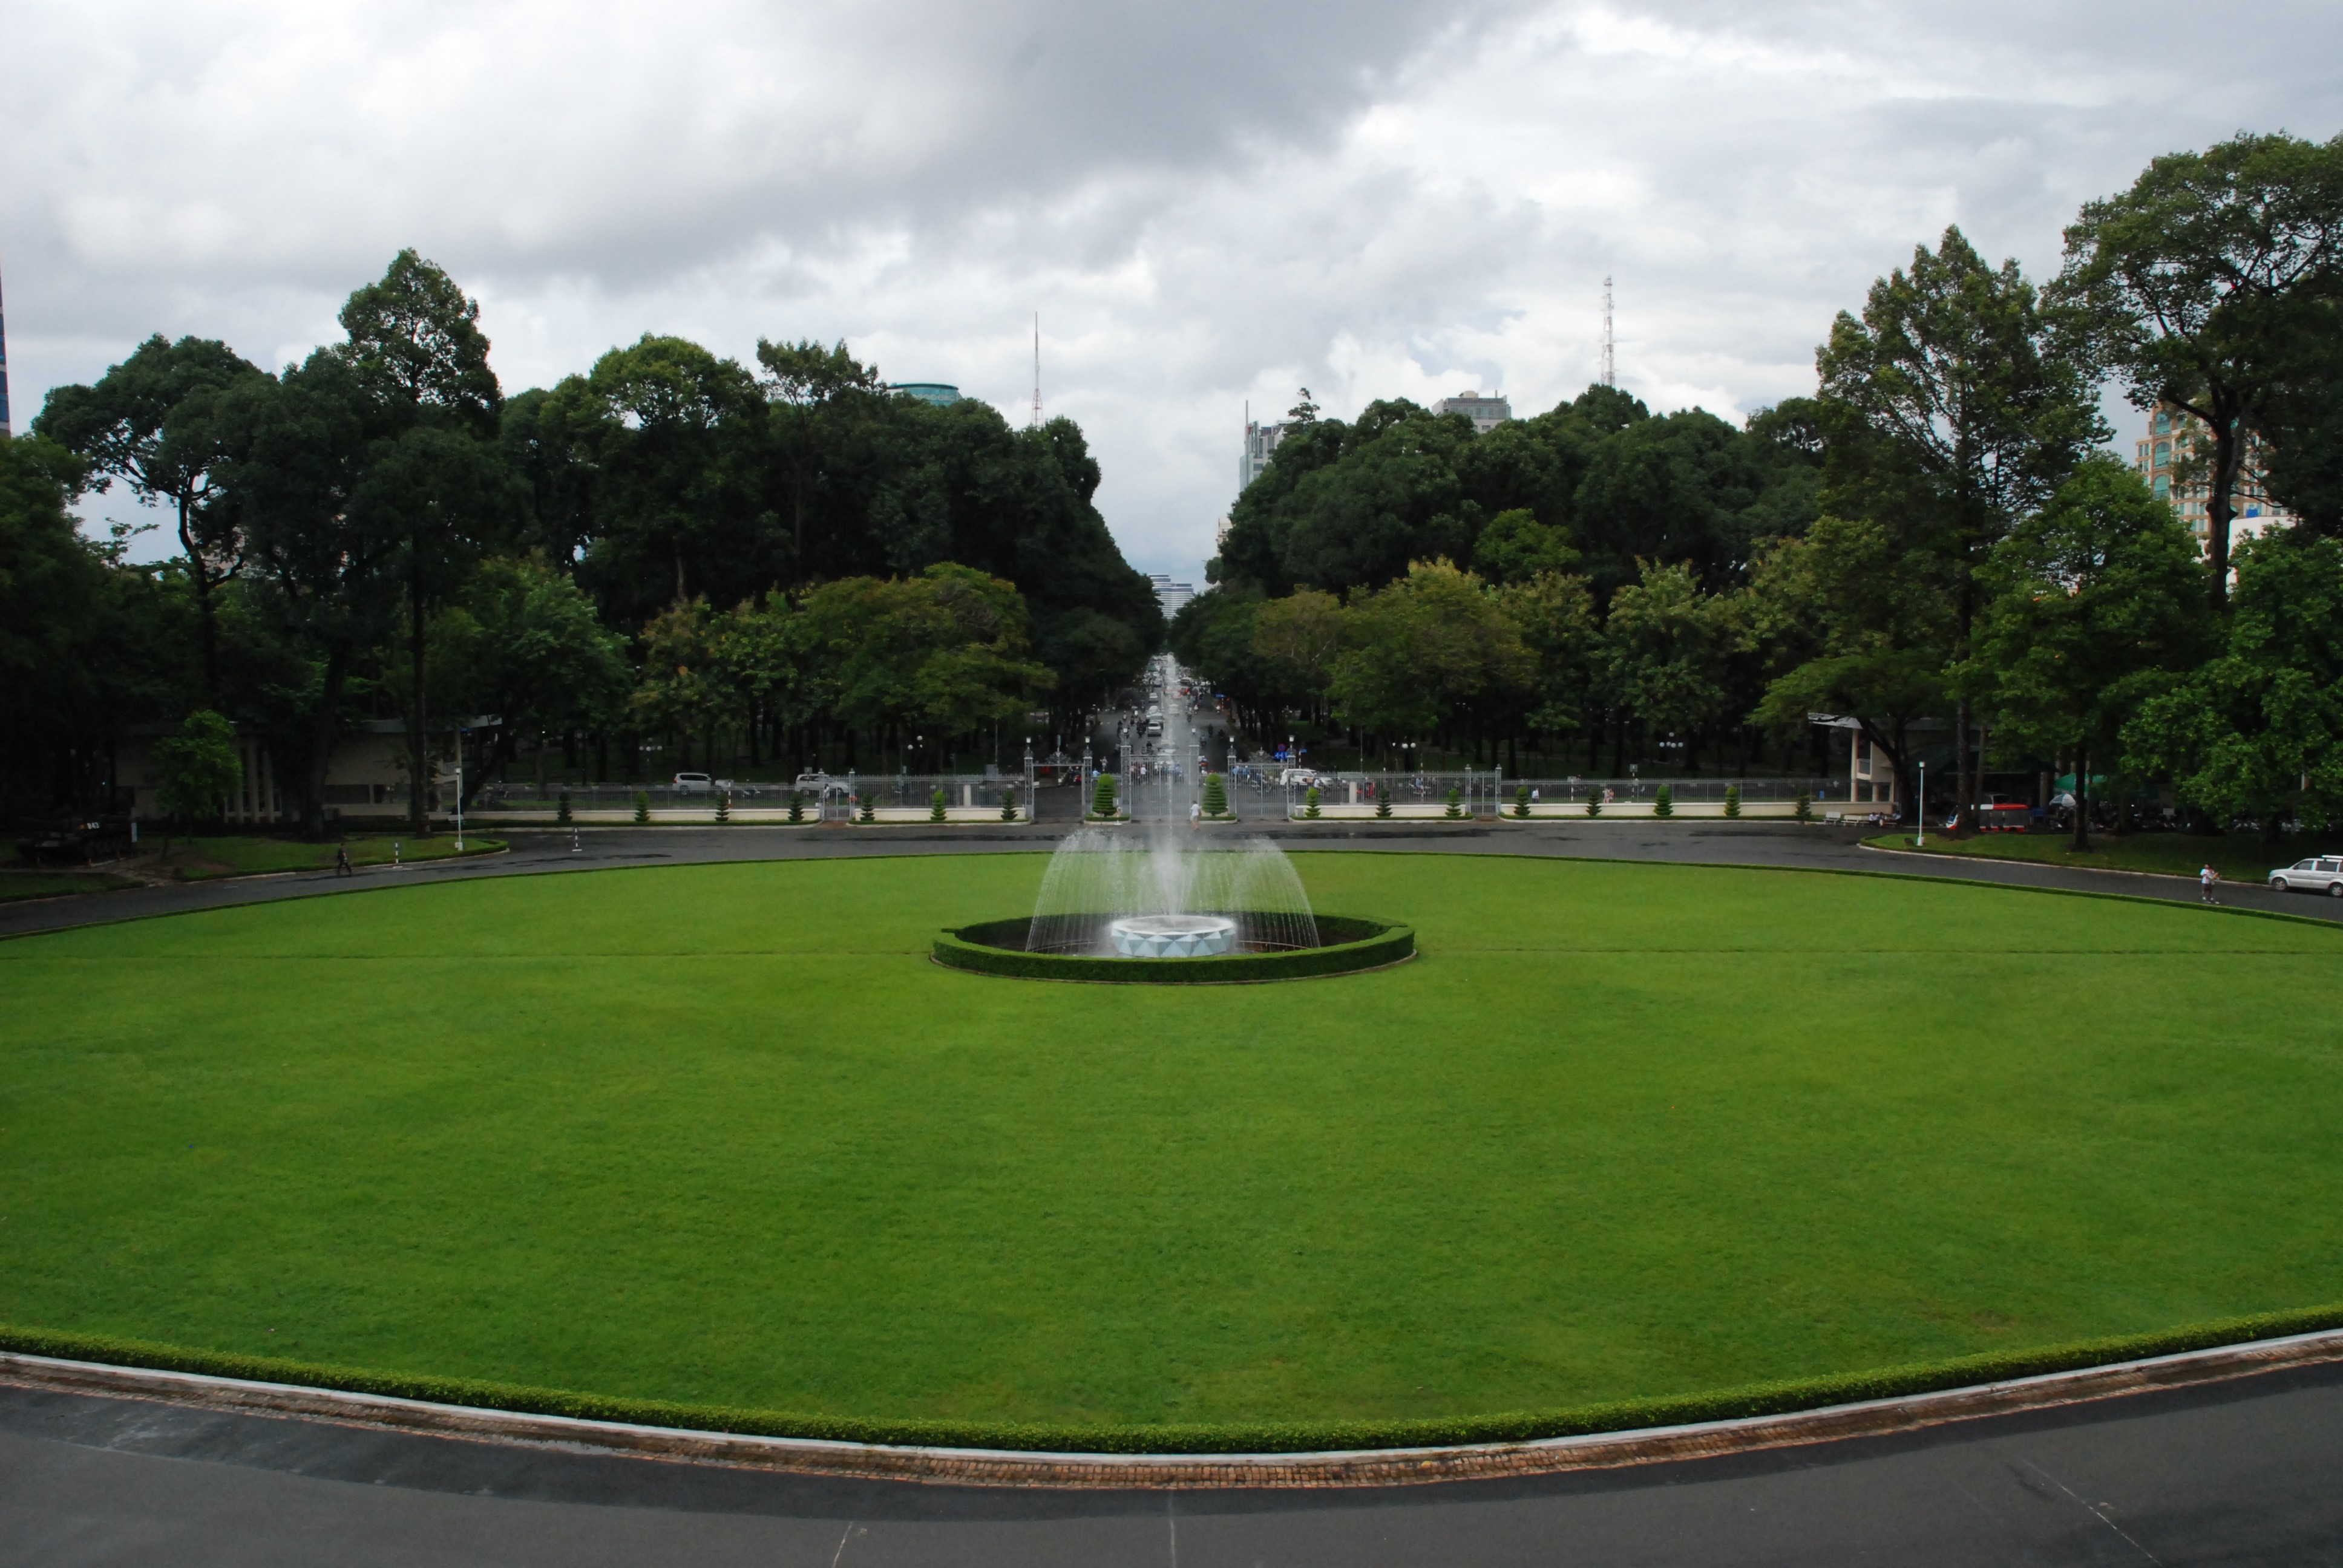
tree, grass, structure, plant, lawn, green, hall, park, landmark, historic, garden, stadium, president, saigon, memorial, fountain, center, history, town square, nice, estate, independence, water feature, reflecting pool, independence hall, sport venue, arecales